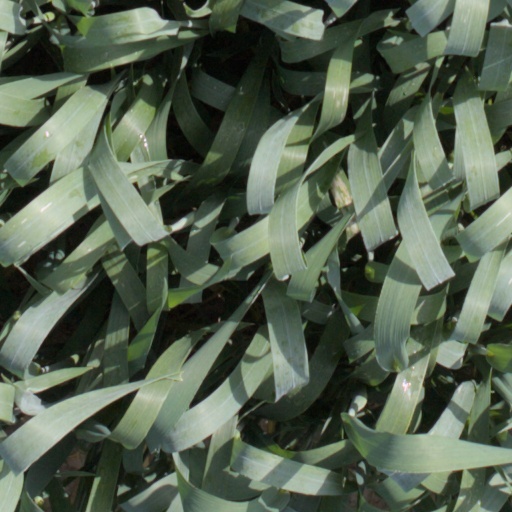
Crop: wheat